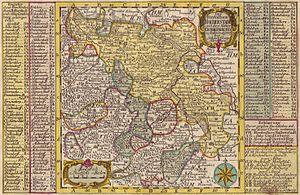
La principauté épiscopale d’Halberstadt ou évêché d’Halberstadt, fut un État du Saint-Empire romain germanique. Les évêques d'Halberstadt, qui relevaient du duché de Saxe, obtinrent l'immédiateté impériale comme seigneurs temporels de la principauté épiscopale après la chute du duc Henri le Lion en 1180. Leur siège était la cathédrale Saint-Étienne à Halberstadt.